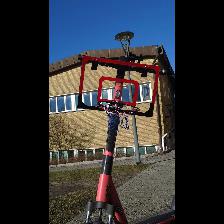
Label: NonHuman